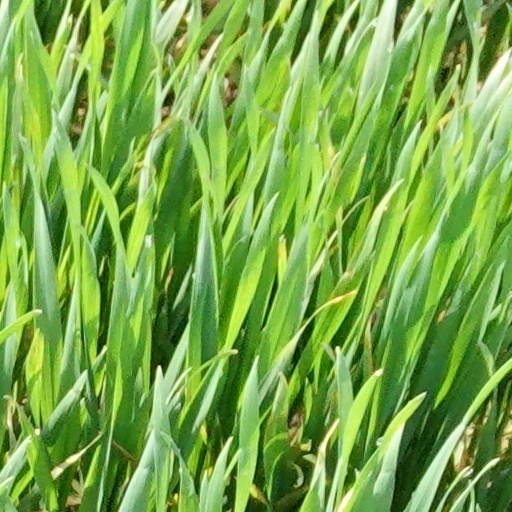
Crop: wheat